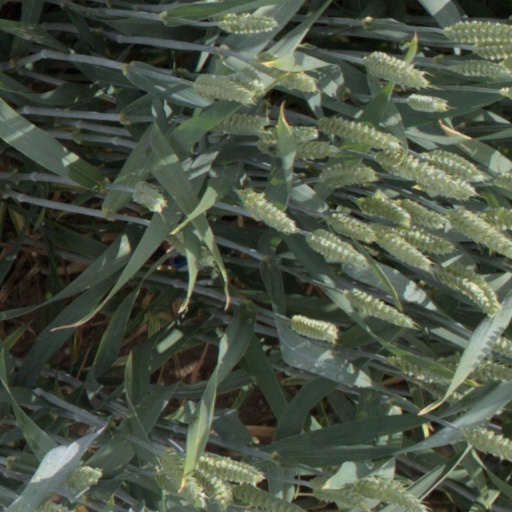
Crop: wheat